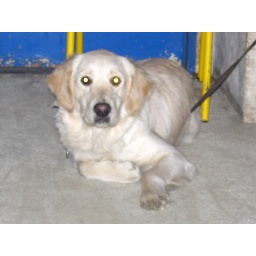
Alix is a female golden retriever and a service dog in training. Picture taken by her foster family.